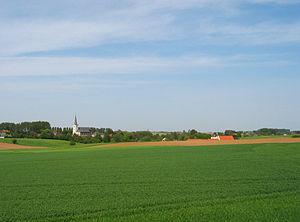
Mélin (Belgique), le village au printemps.